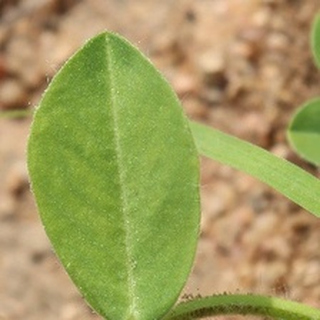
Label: healthy_groundnut